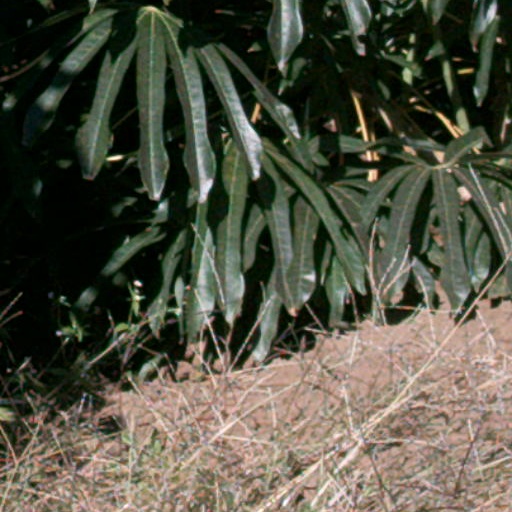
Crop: cassava